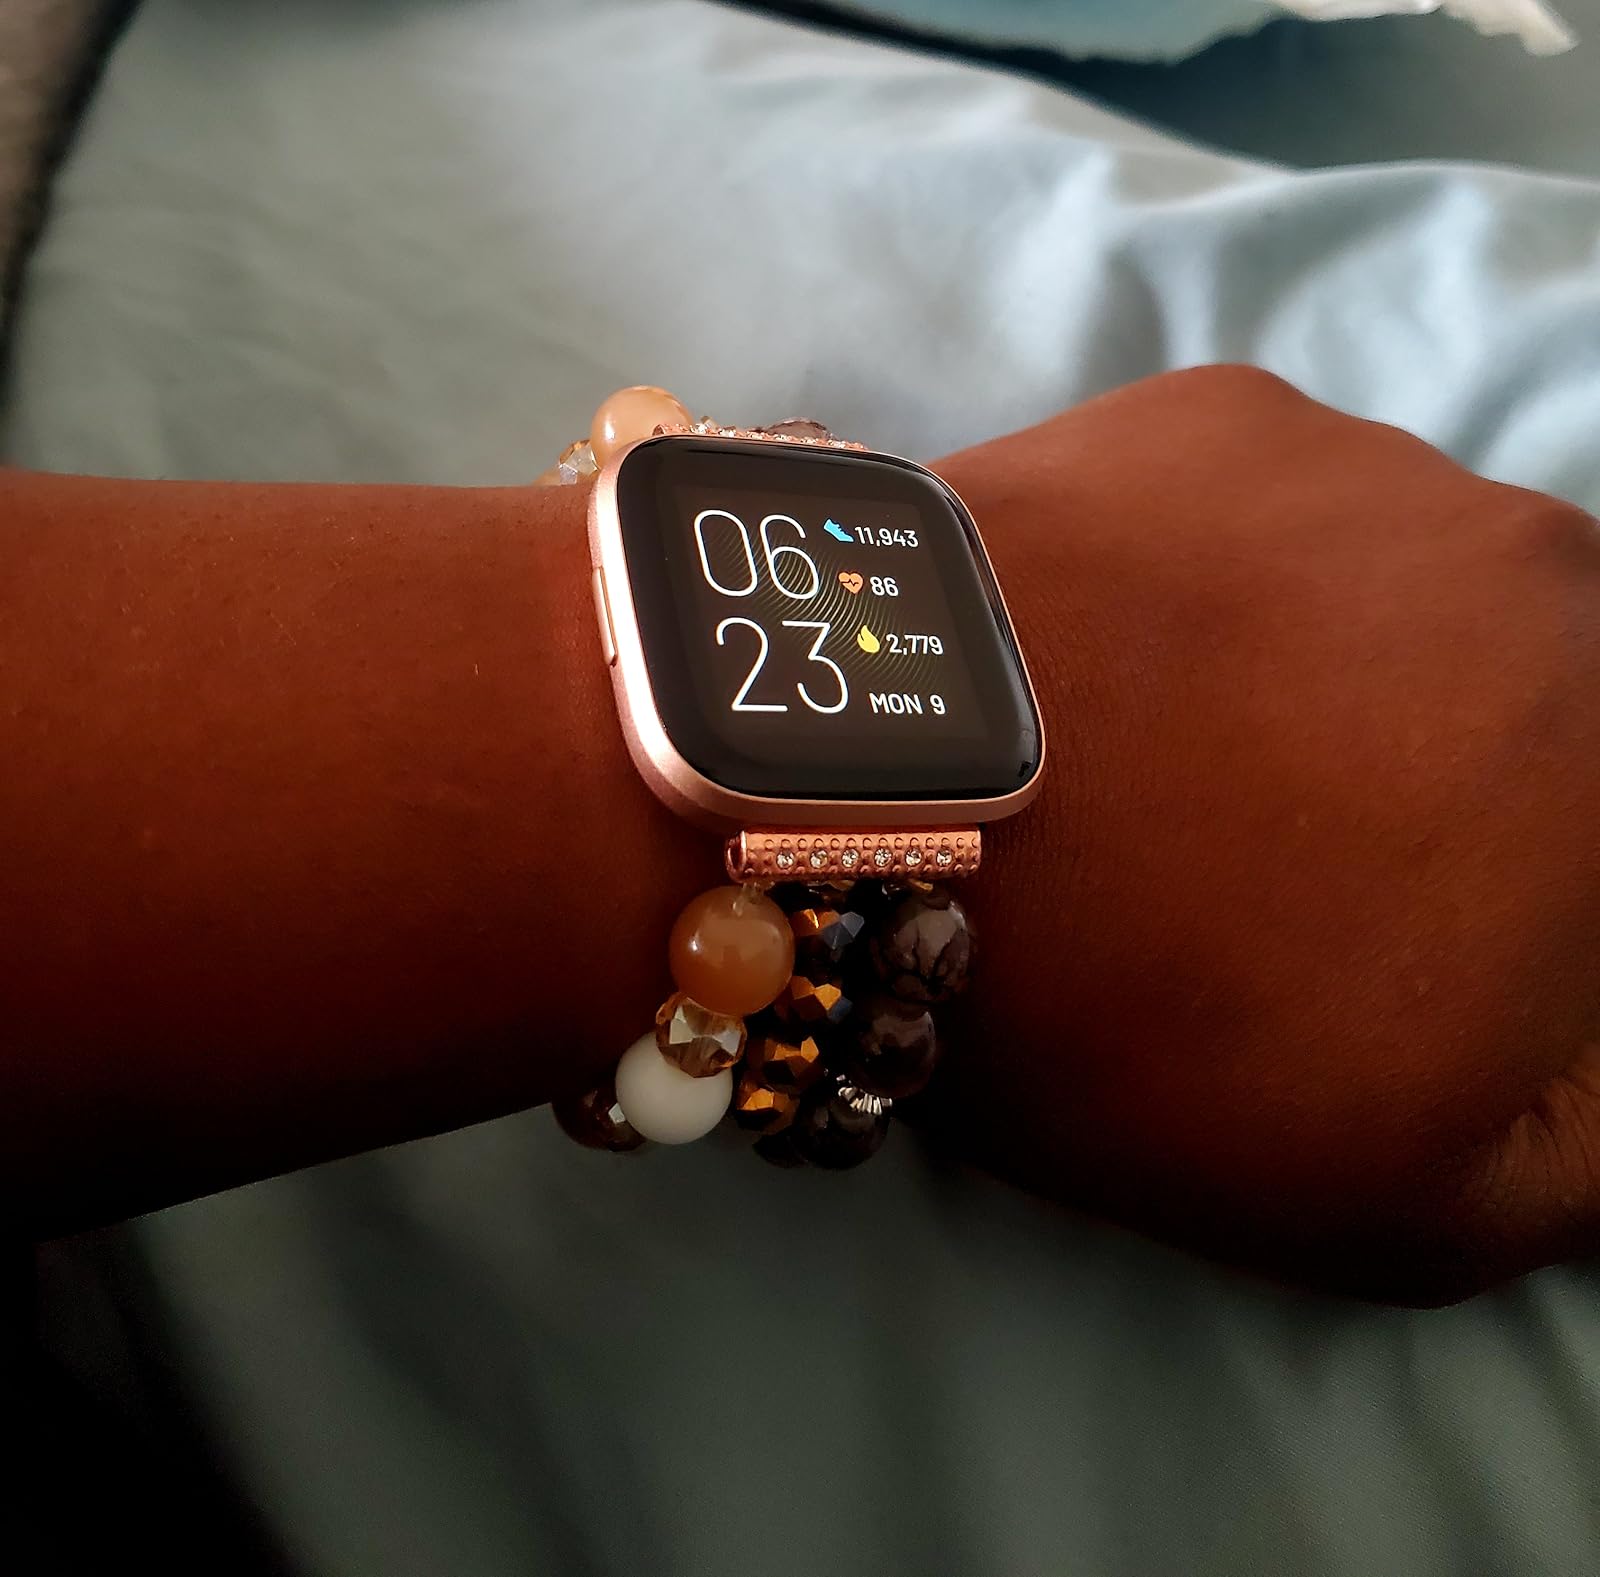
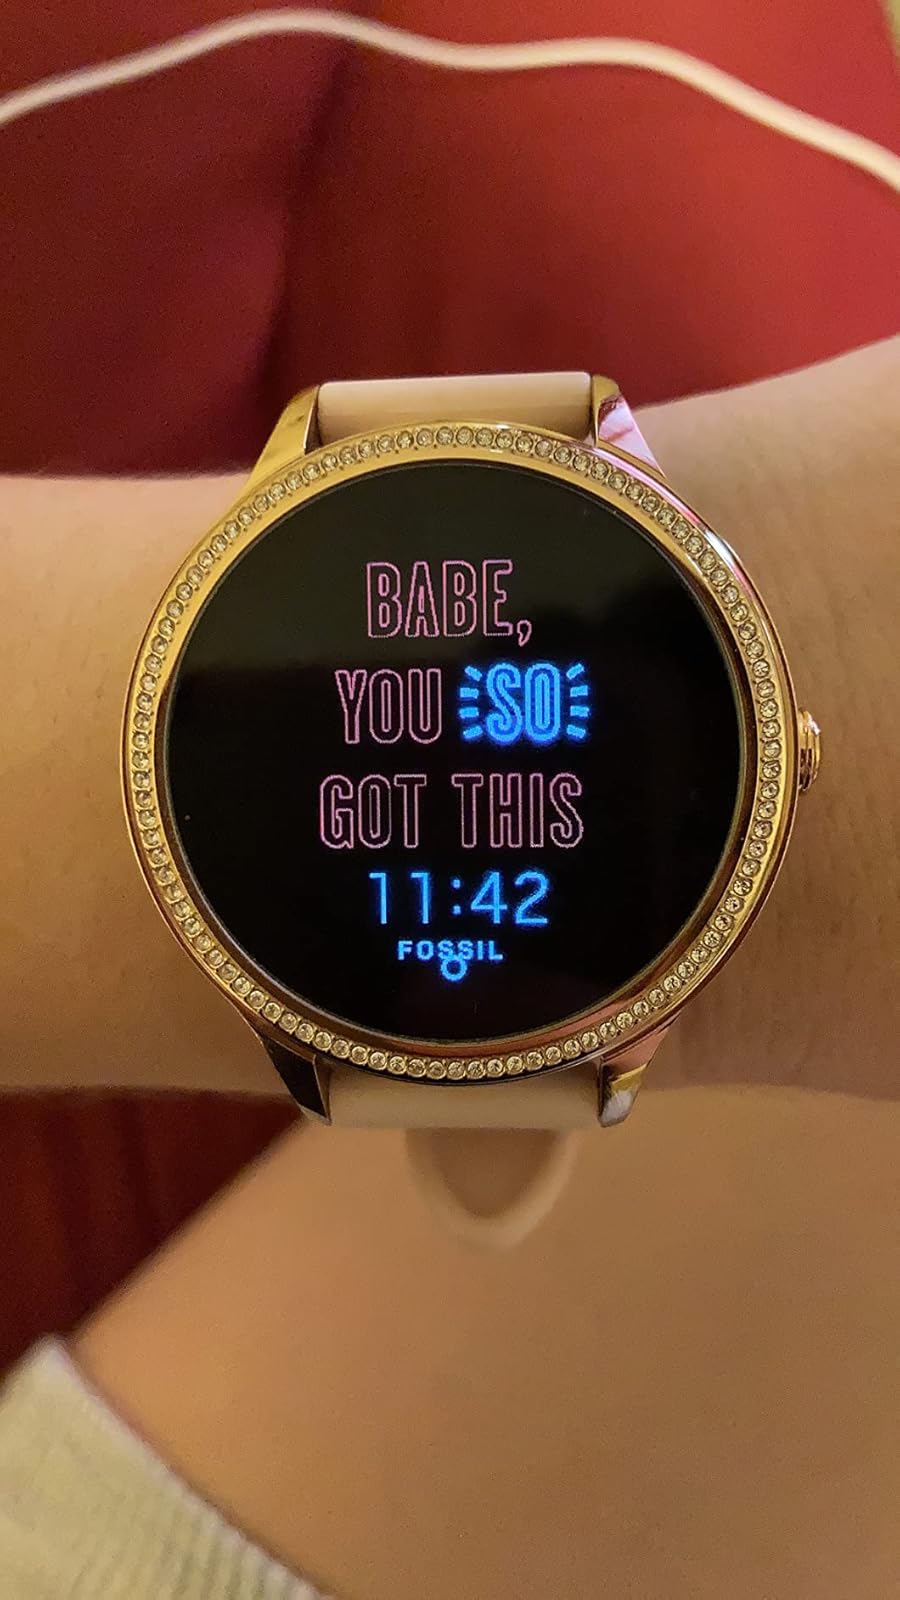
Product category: smartwatch
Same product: no